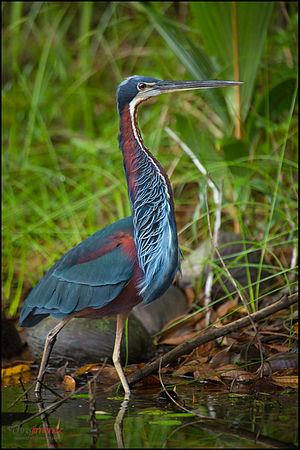
L'Onoré agami dit aussi Héron agami, est une espèce d'échassiers néotropicaux de la famille des Ardeidae. L'Onoré agami est la seule espèce du genre Agamia. Il fait partie de la sous-famille des Tigrisomatinae. Au Brésil, il est appelé Soco beija-flor, c'est-à-dire « héron-colibri » du fait de ses couleurs chatoyantes. Il était dénommé autrefois Héron porte-épée en raison de la taille de son bec. Il fait partie des espèces de hérons les moins bien connues au monde.